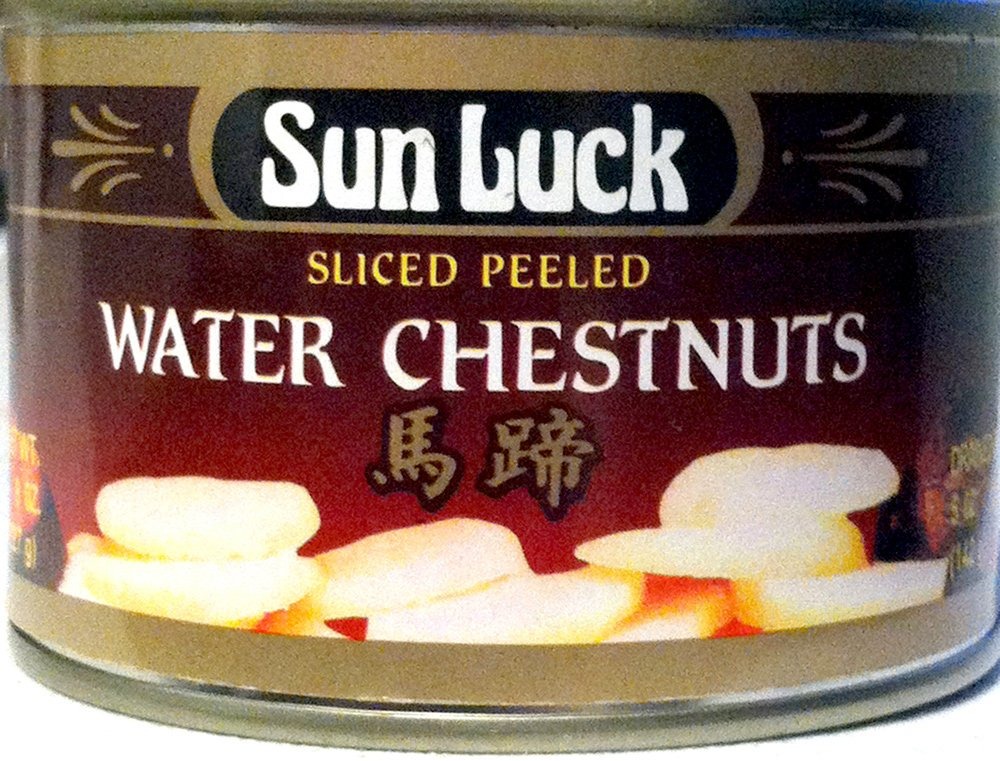
Item Name: Sun Luck Water Chestnut - Sliced Peeled - Case of 12 - 8 oz.
Value: 1.0
Unit: Ounce

Price: 38.98